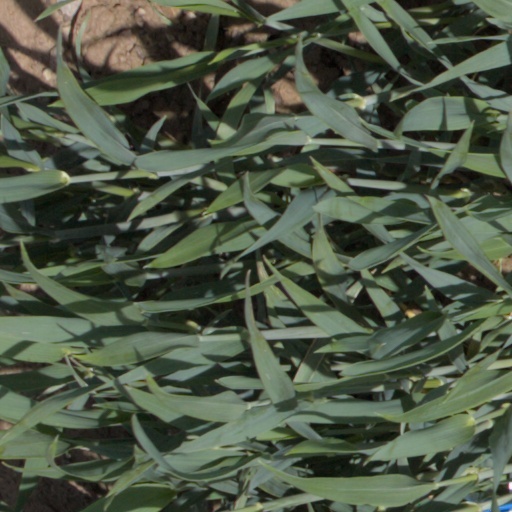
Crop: wheat